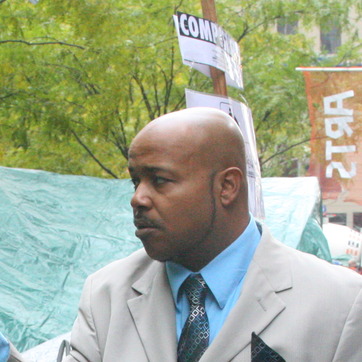
Material: skin